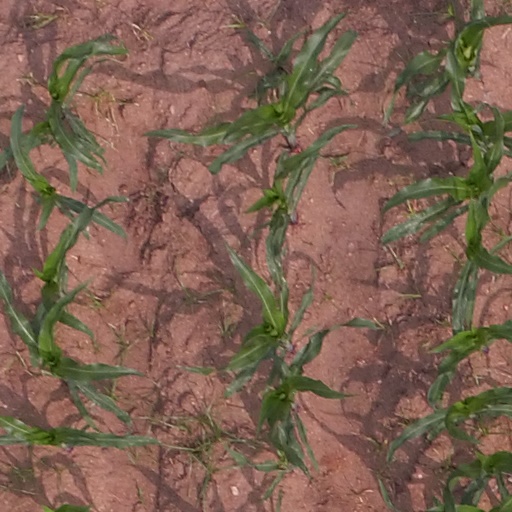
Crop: maize; corn